South Asia

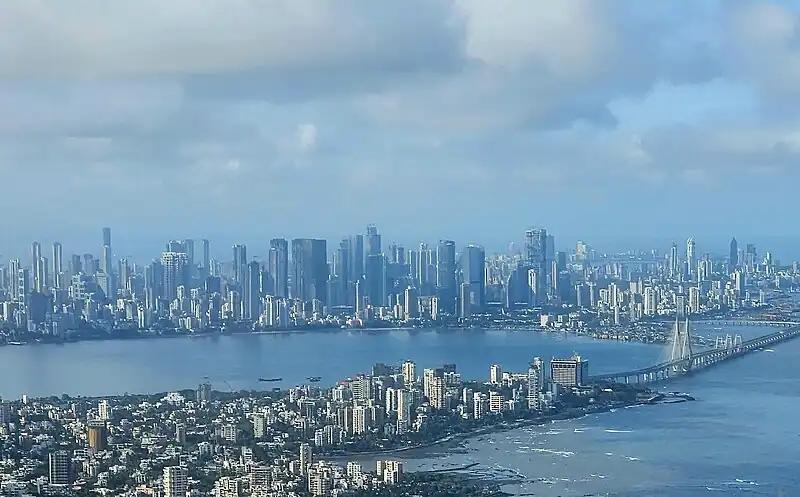

India is estimated to have the world's highest social cost of carbon - meaning that it experiences the greatest impact from greenhouse gas emissions. Other estimates describe Bangladesh as the country most likely to be the worst-affected. In the 2017 edition of Germanwatch's "Climate Risk Index", Bangladesh and Pakistan ranked sixth and seventh respectively as the countries most affected by climate change in the period from 1996 to 2015, while India ranked fourth among the list of countries most affected by climate change in 2015. Some research suggests that South Asia as a whole would lose 2% of its GDP to climate change by 2050, while these losses would approach 9% by the end of the century under the most intense climate change scenario.